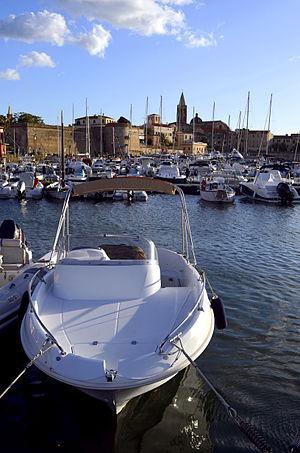
Port de la ville d'Alghero.